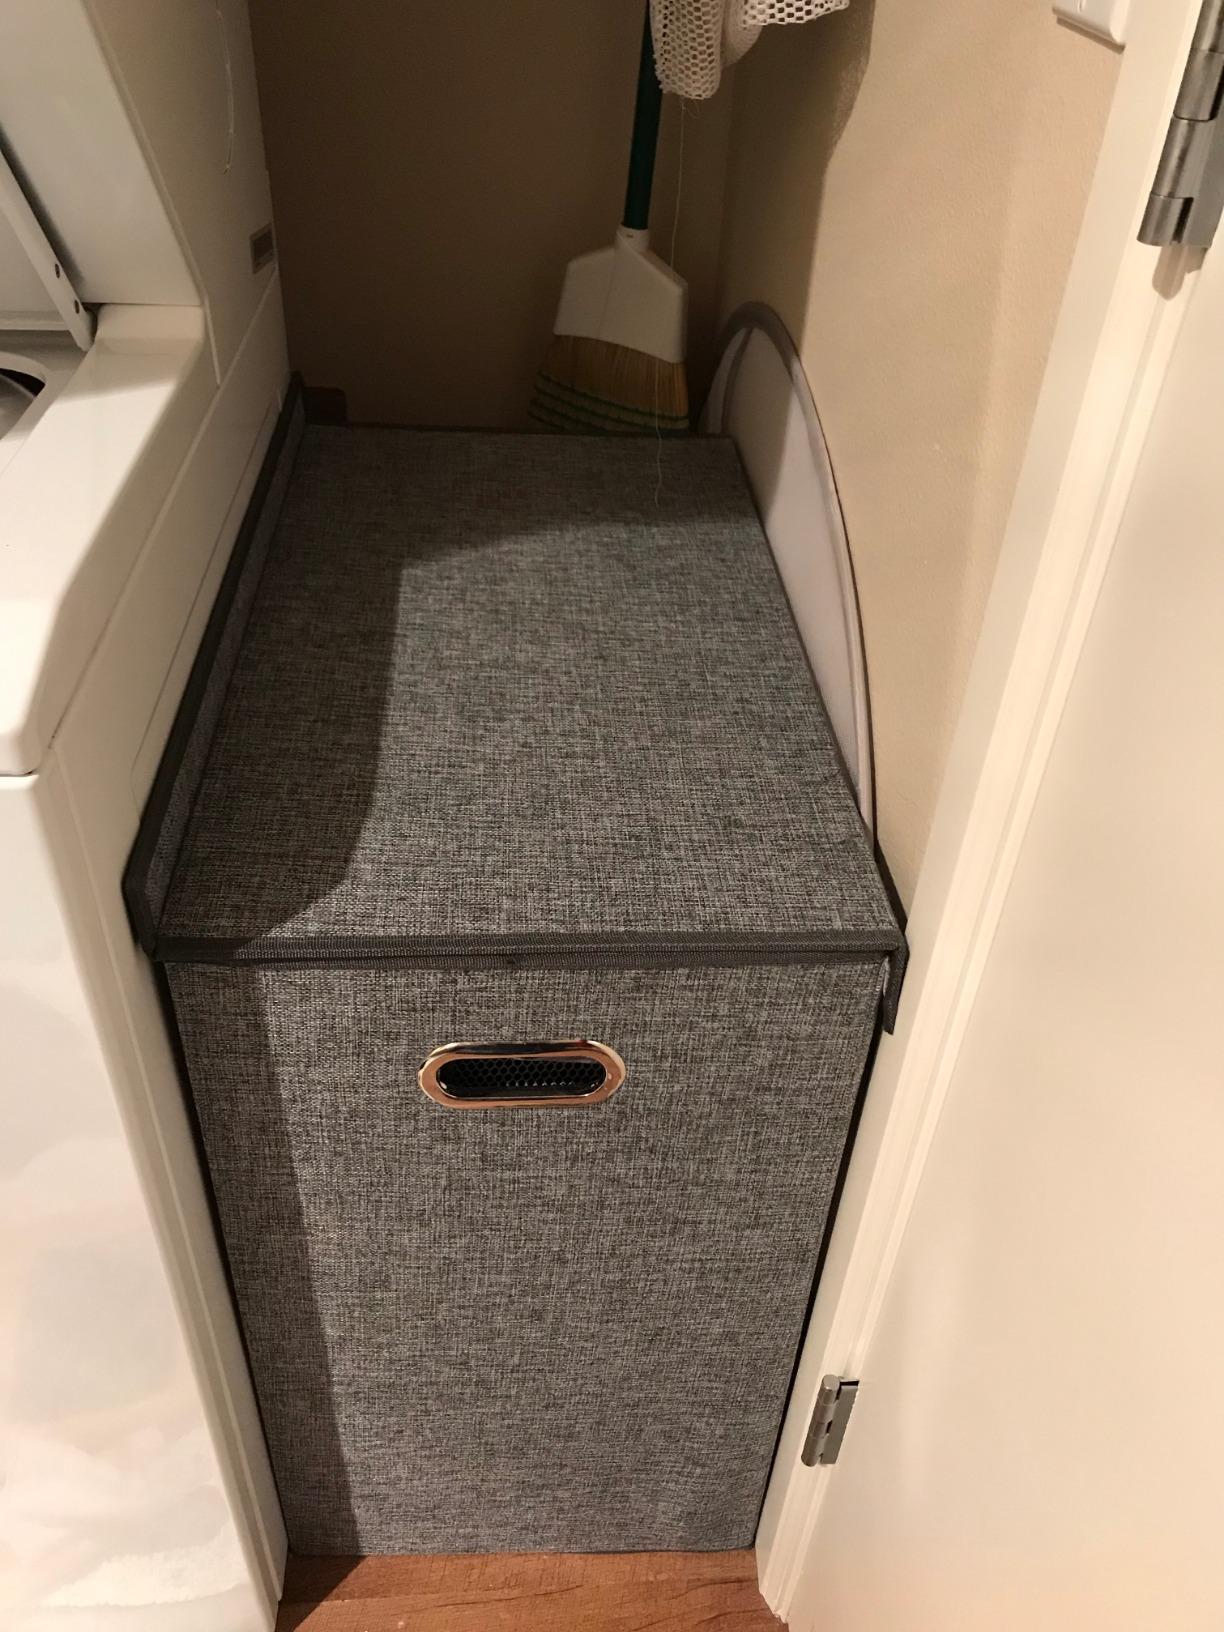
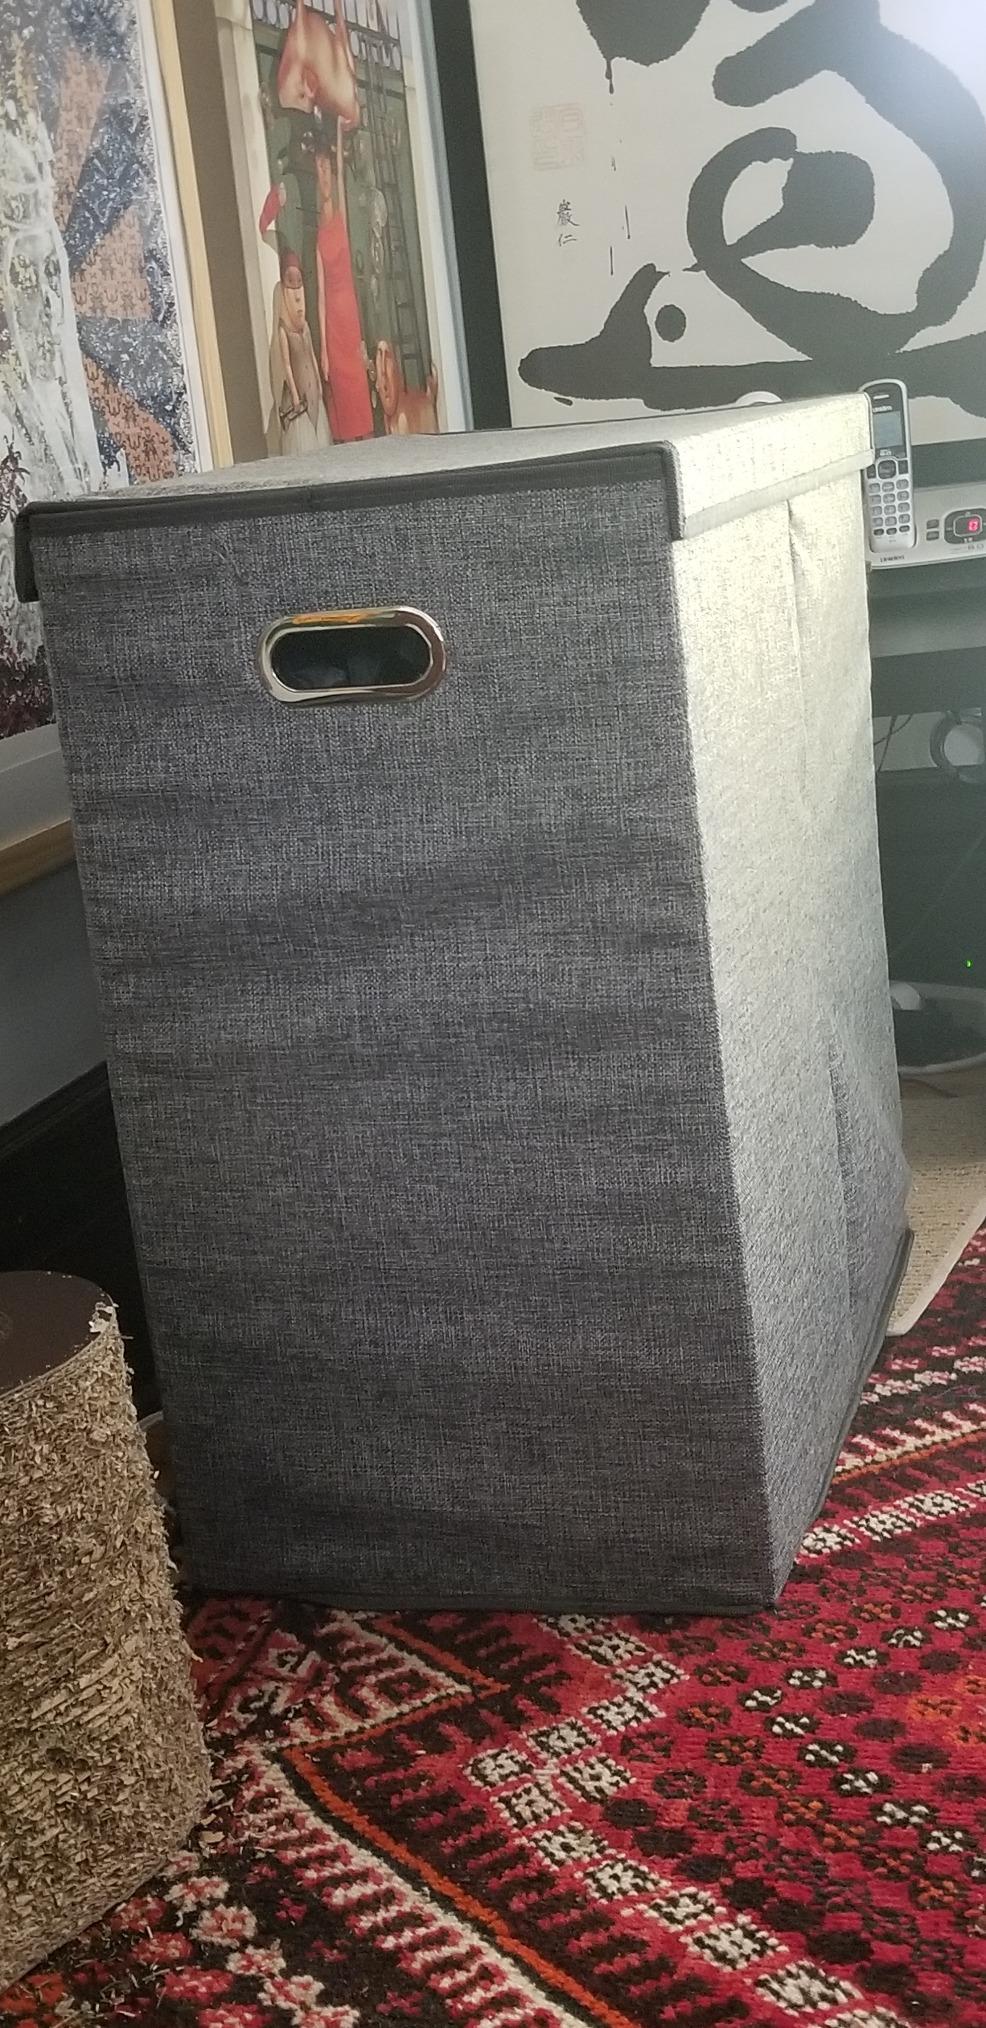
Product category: items_hamper
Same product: yes